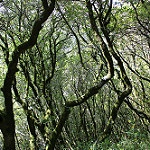
Label: forest